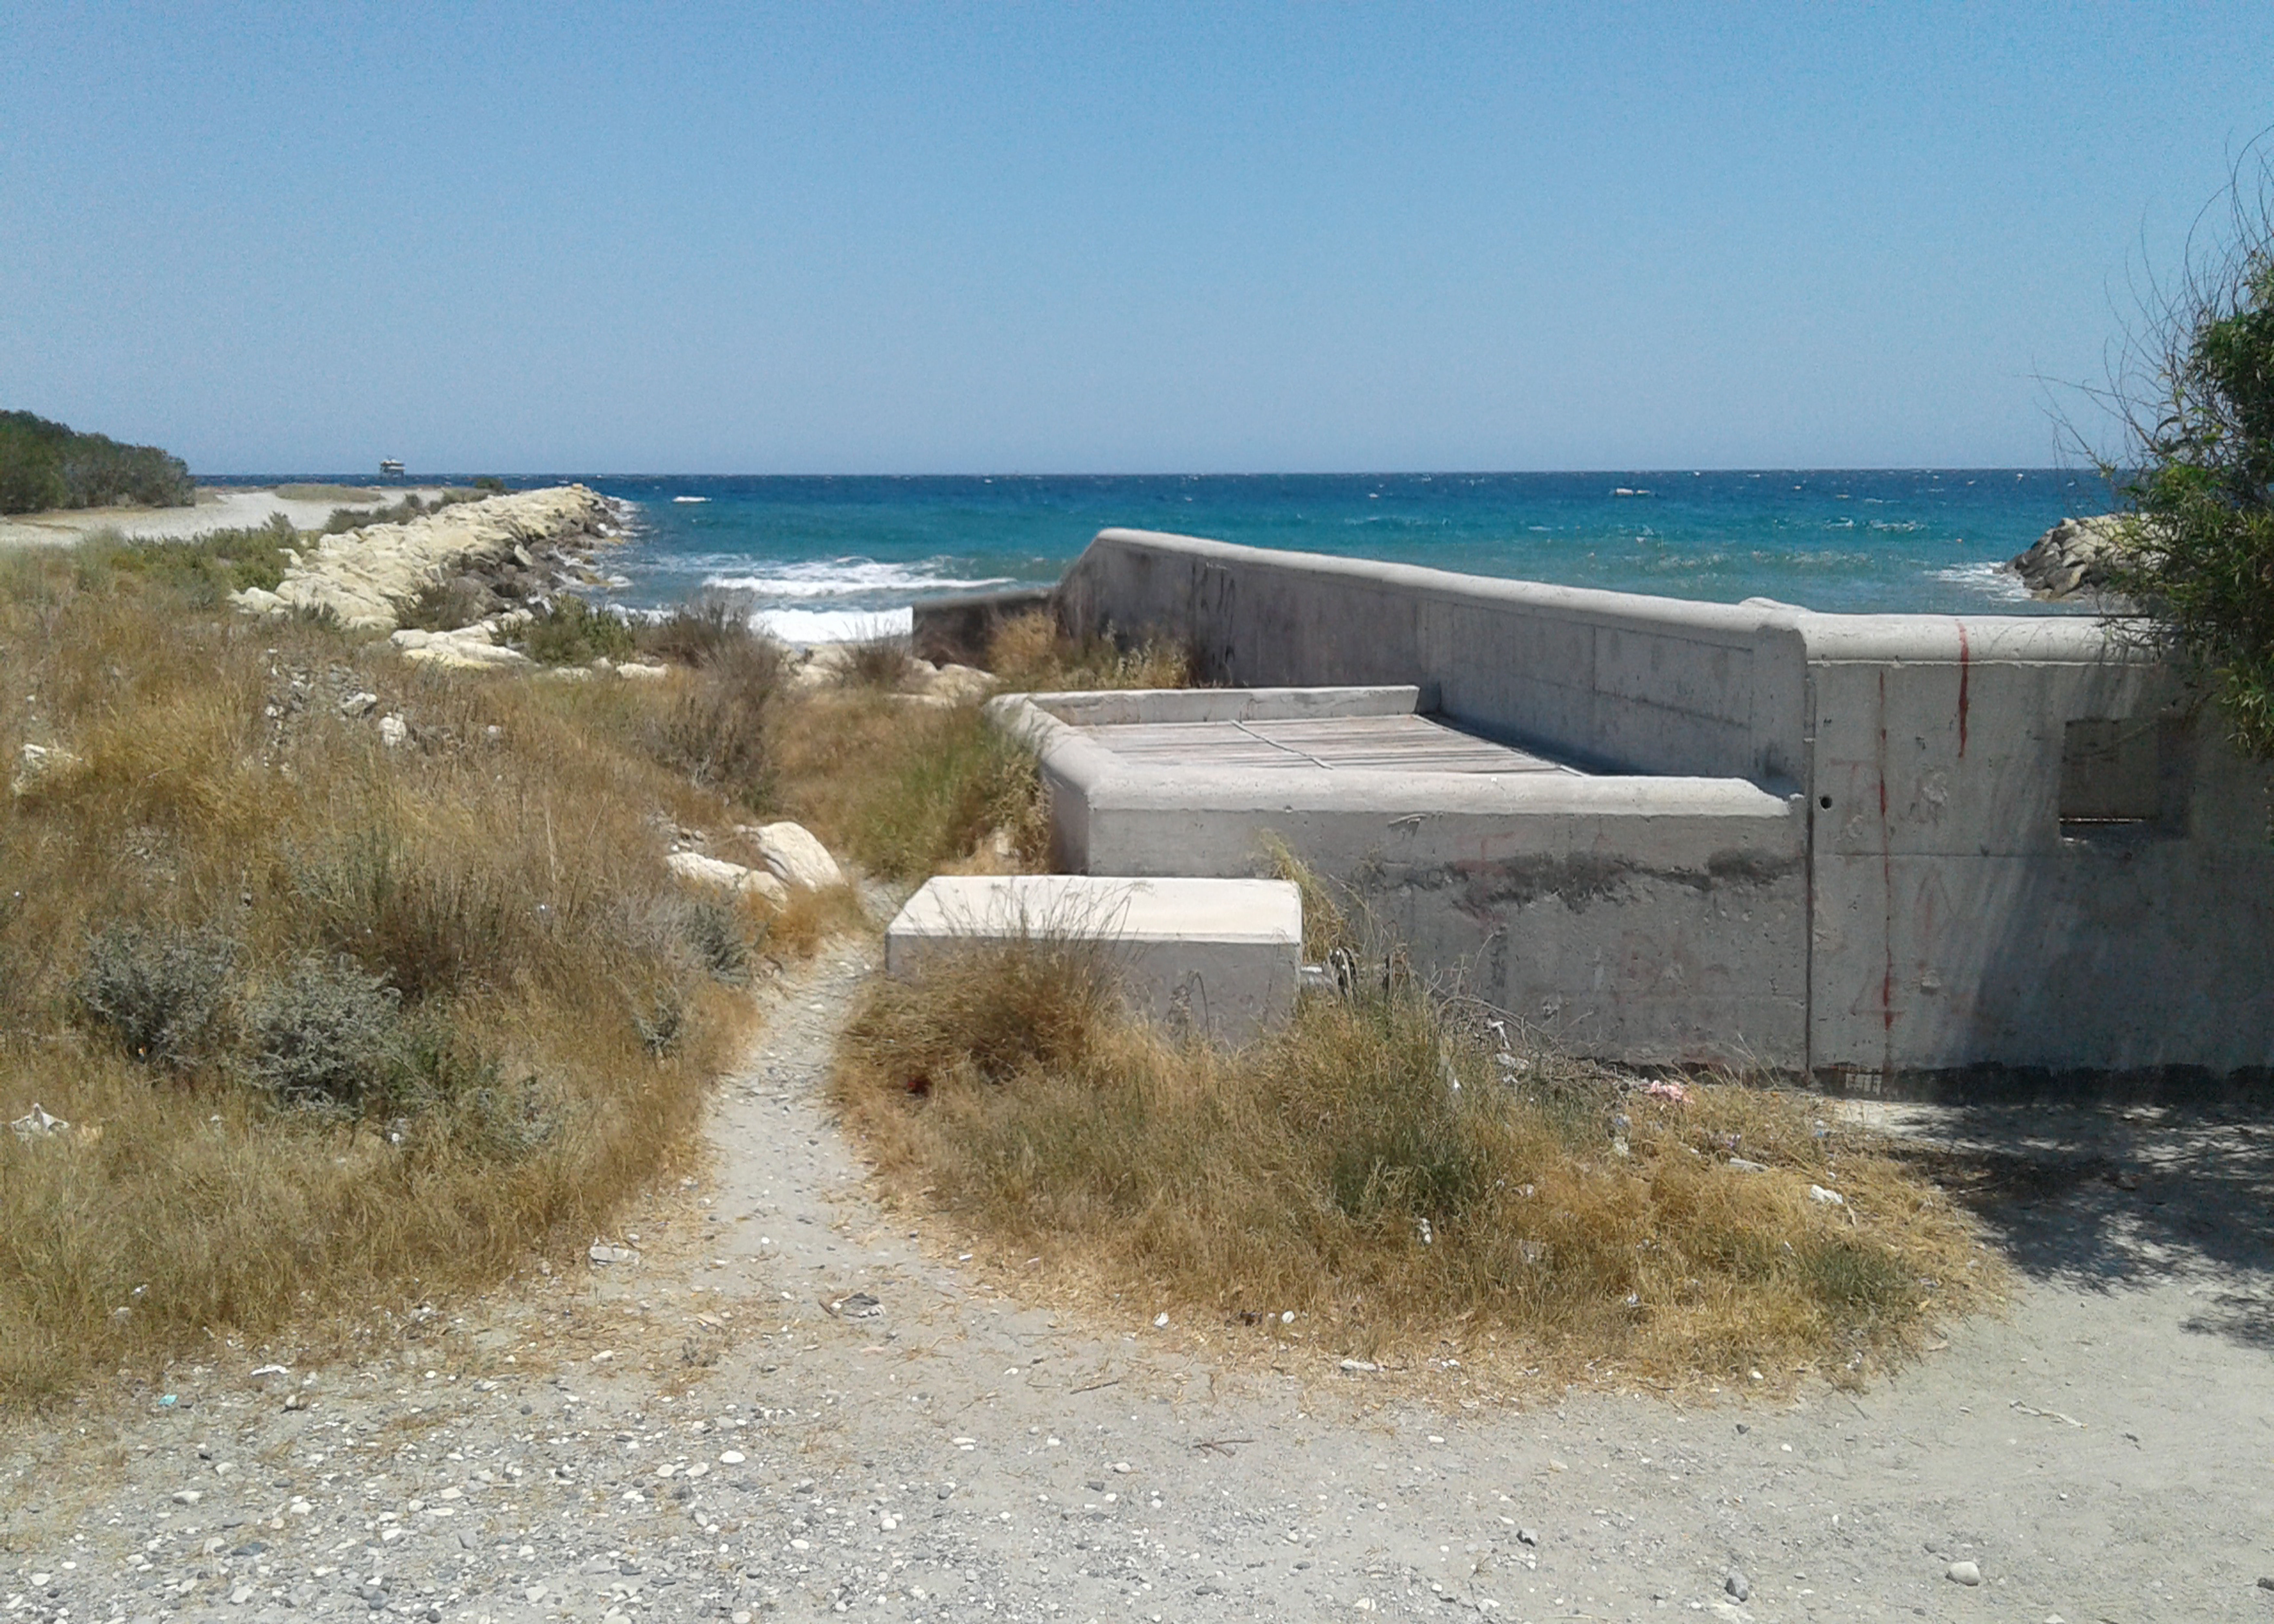
sky, sea, rocks, greens, path, greenery, water, plant community, plant, land lot, coastal and oceanic landforms, landscape, grass, horizon, natural landscape, beach, shore, road, sand, headland, tree, coast, rock, wind wave, ocean, shade, bay, concrete, soil, grassland, rectangle, lake, tropics, shrubland, vacation